Assassination of Reinhard Heydrich

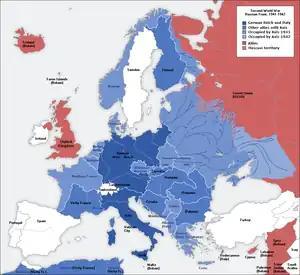
Nazi zenith 1941–42

Reinhard Heydrich had been the chief of the Reich Security Main Office (RSHA) since September 1939 and was appointed acting Protector of Bohemia and Moravia after replacing Konstantin von Neurath in September 1941. Chancellor Adolf Hitler agreed with "Reichsführer-SS" Heinrich Himmler and Heydrich that von Neurath's relatively lenient approach to the Czechs promoted anti-German sentiment, and encouraged anti-German resistance by strikes and sabotage.